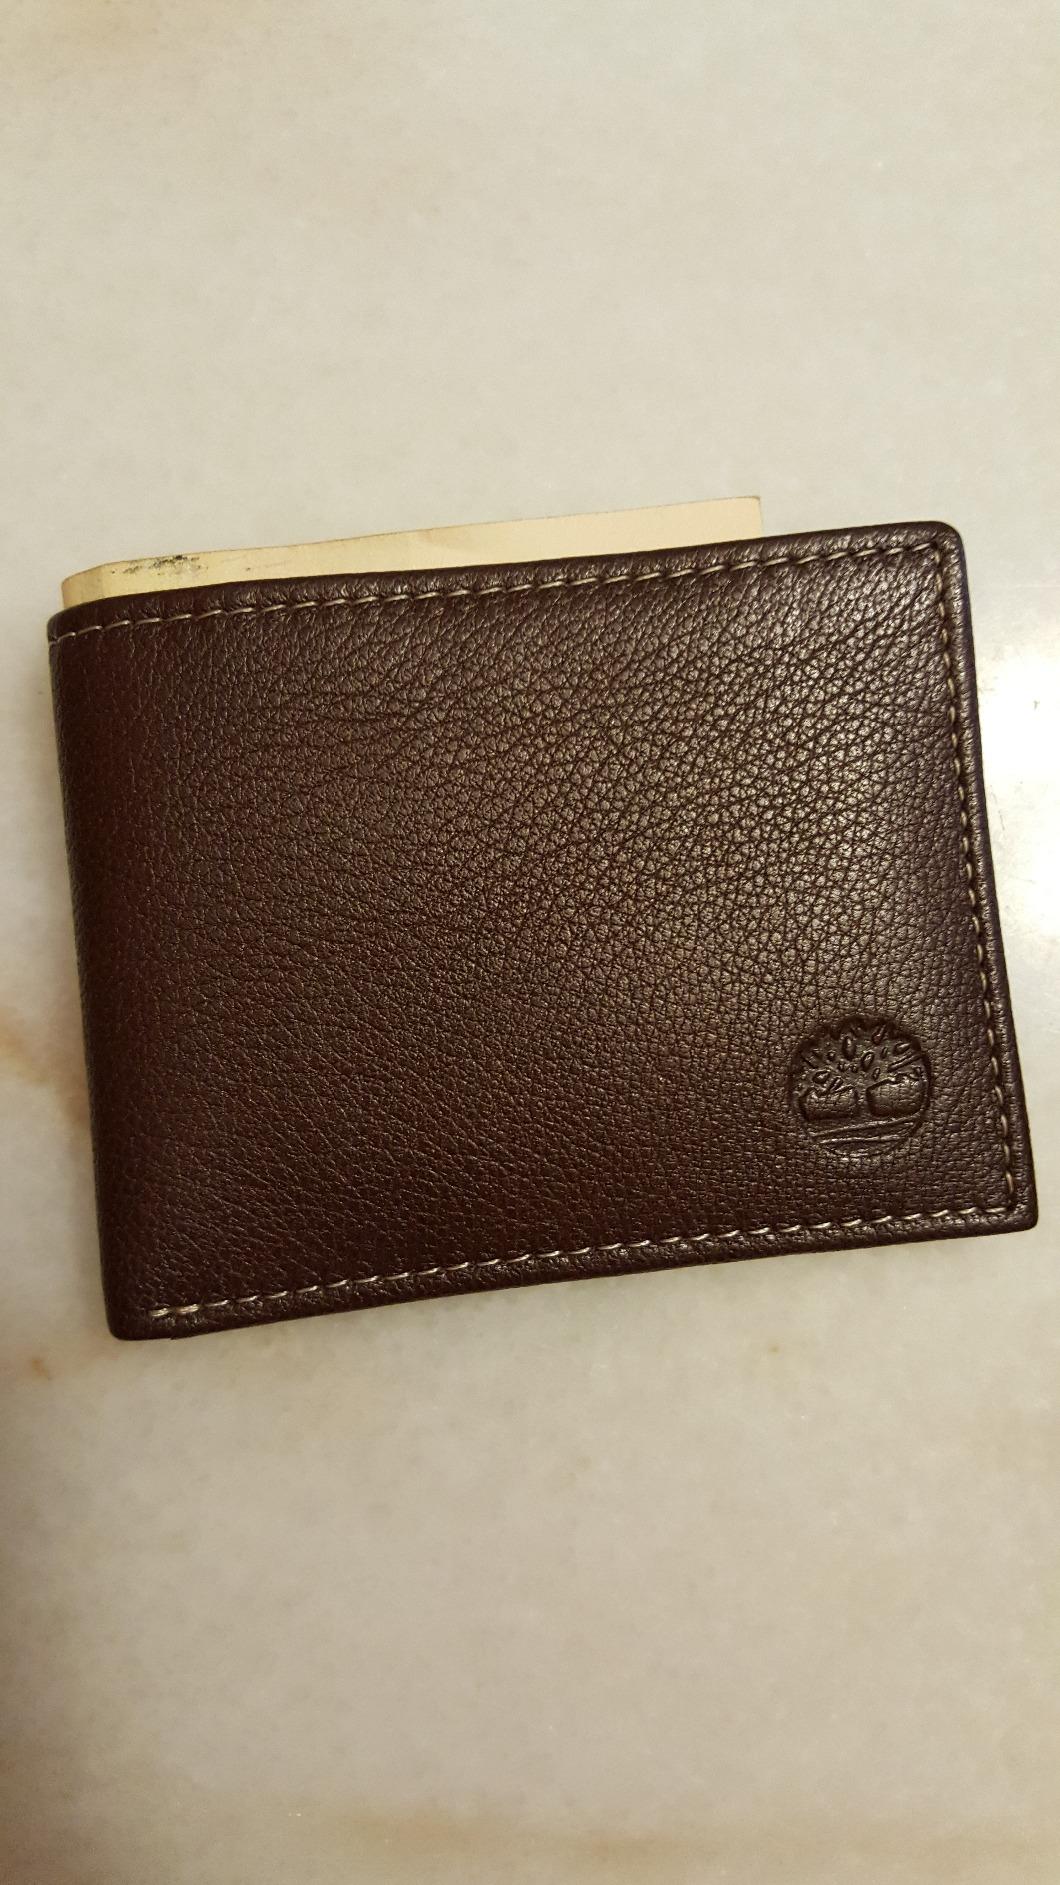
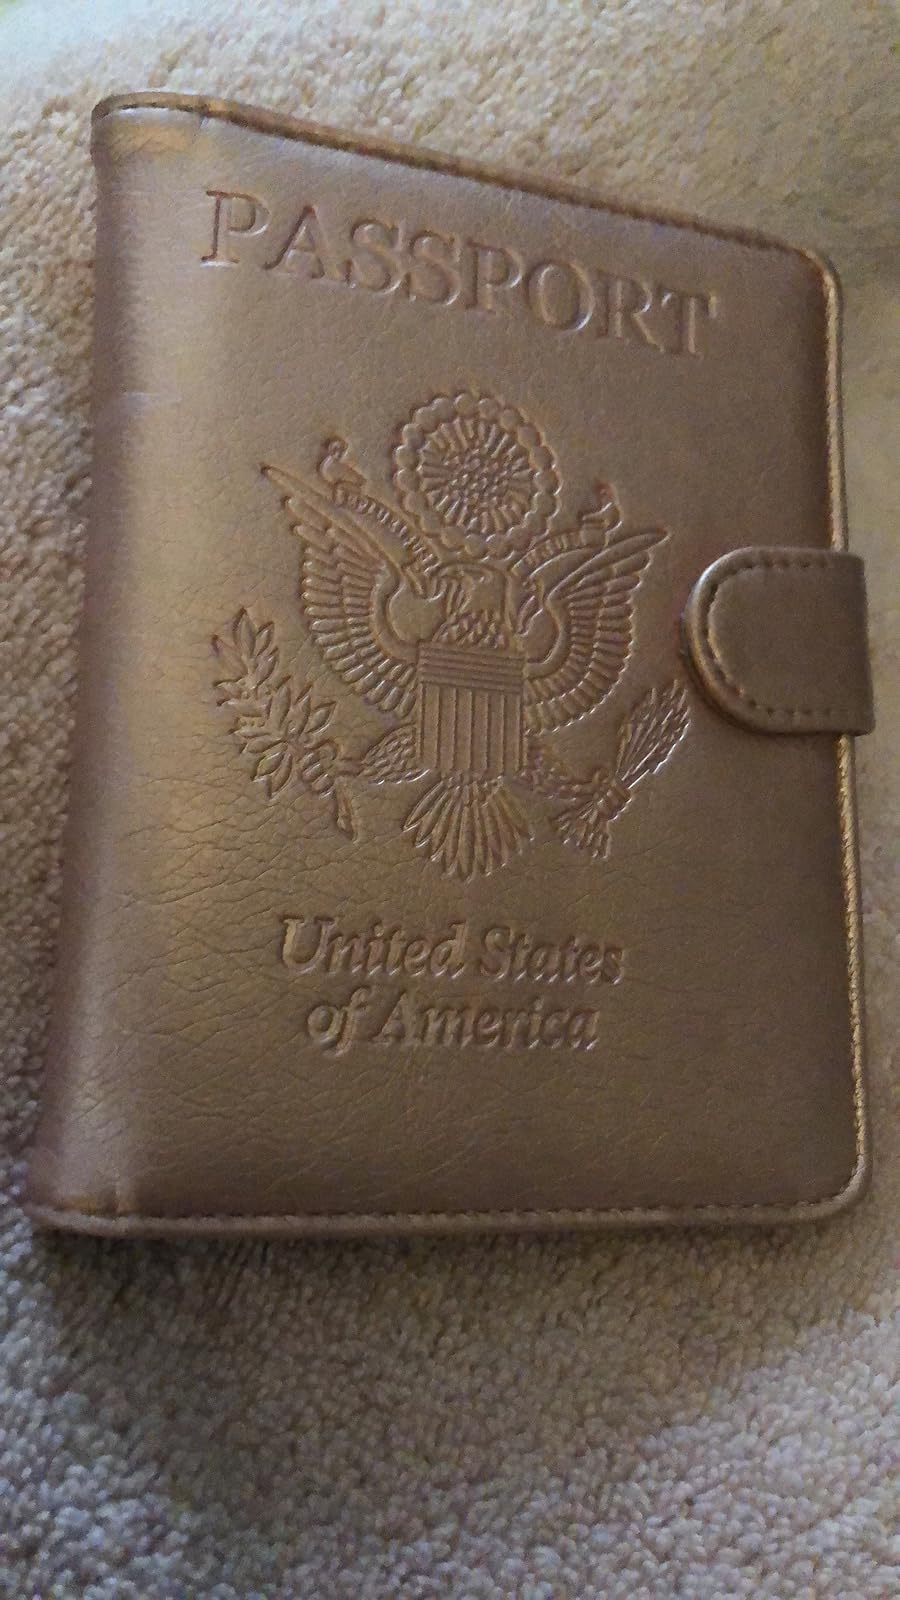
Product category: accessories_wallet
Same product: no